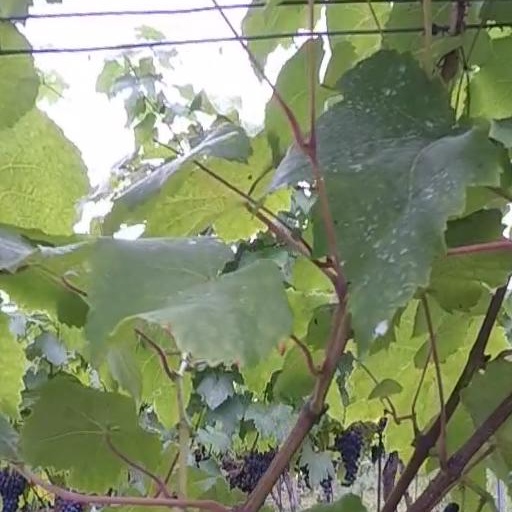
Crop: grape